Göttingen Boys' Choir

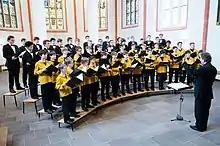
The Göttingen Boys' Choir 2016 in St. John, Göttingen

For pre-school children, an offer has been set up to introduce boys to singing at an early age. The music education groups at the various primary schools in Göttingen are the mainstay for the promotion of young talents. Singers who have already taken part in these programs can continue to sing in the two pre-chorals, which are also open to newcomers. This is where individual singing lessons and first introductions to music theory take place. Every year more than 100 boys from Göttingen and the surrounding area participate in the various programs for young singers. Regular performances in partner schools and end of the school year performances with the pre-choruses prepare the singers for the entrance examination of the main choir.